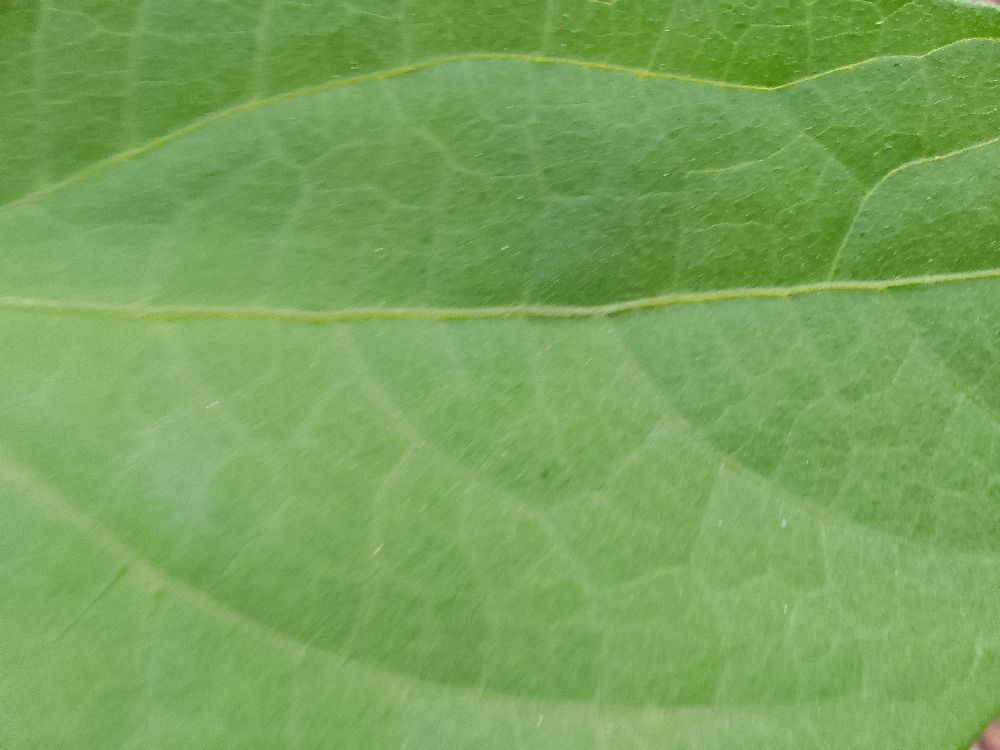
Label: healthy